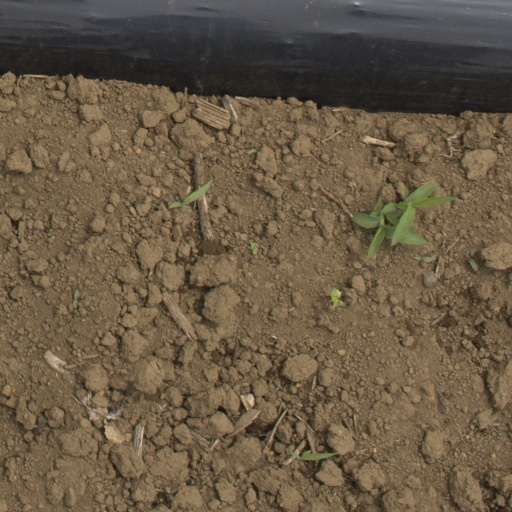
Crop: Jerusalem artichoke